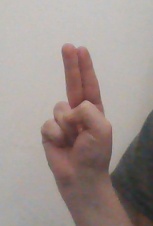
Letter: taa